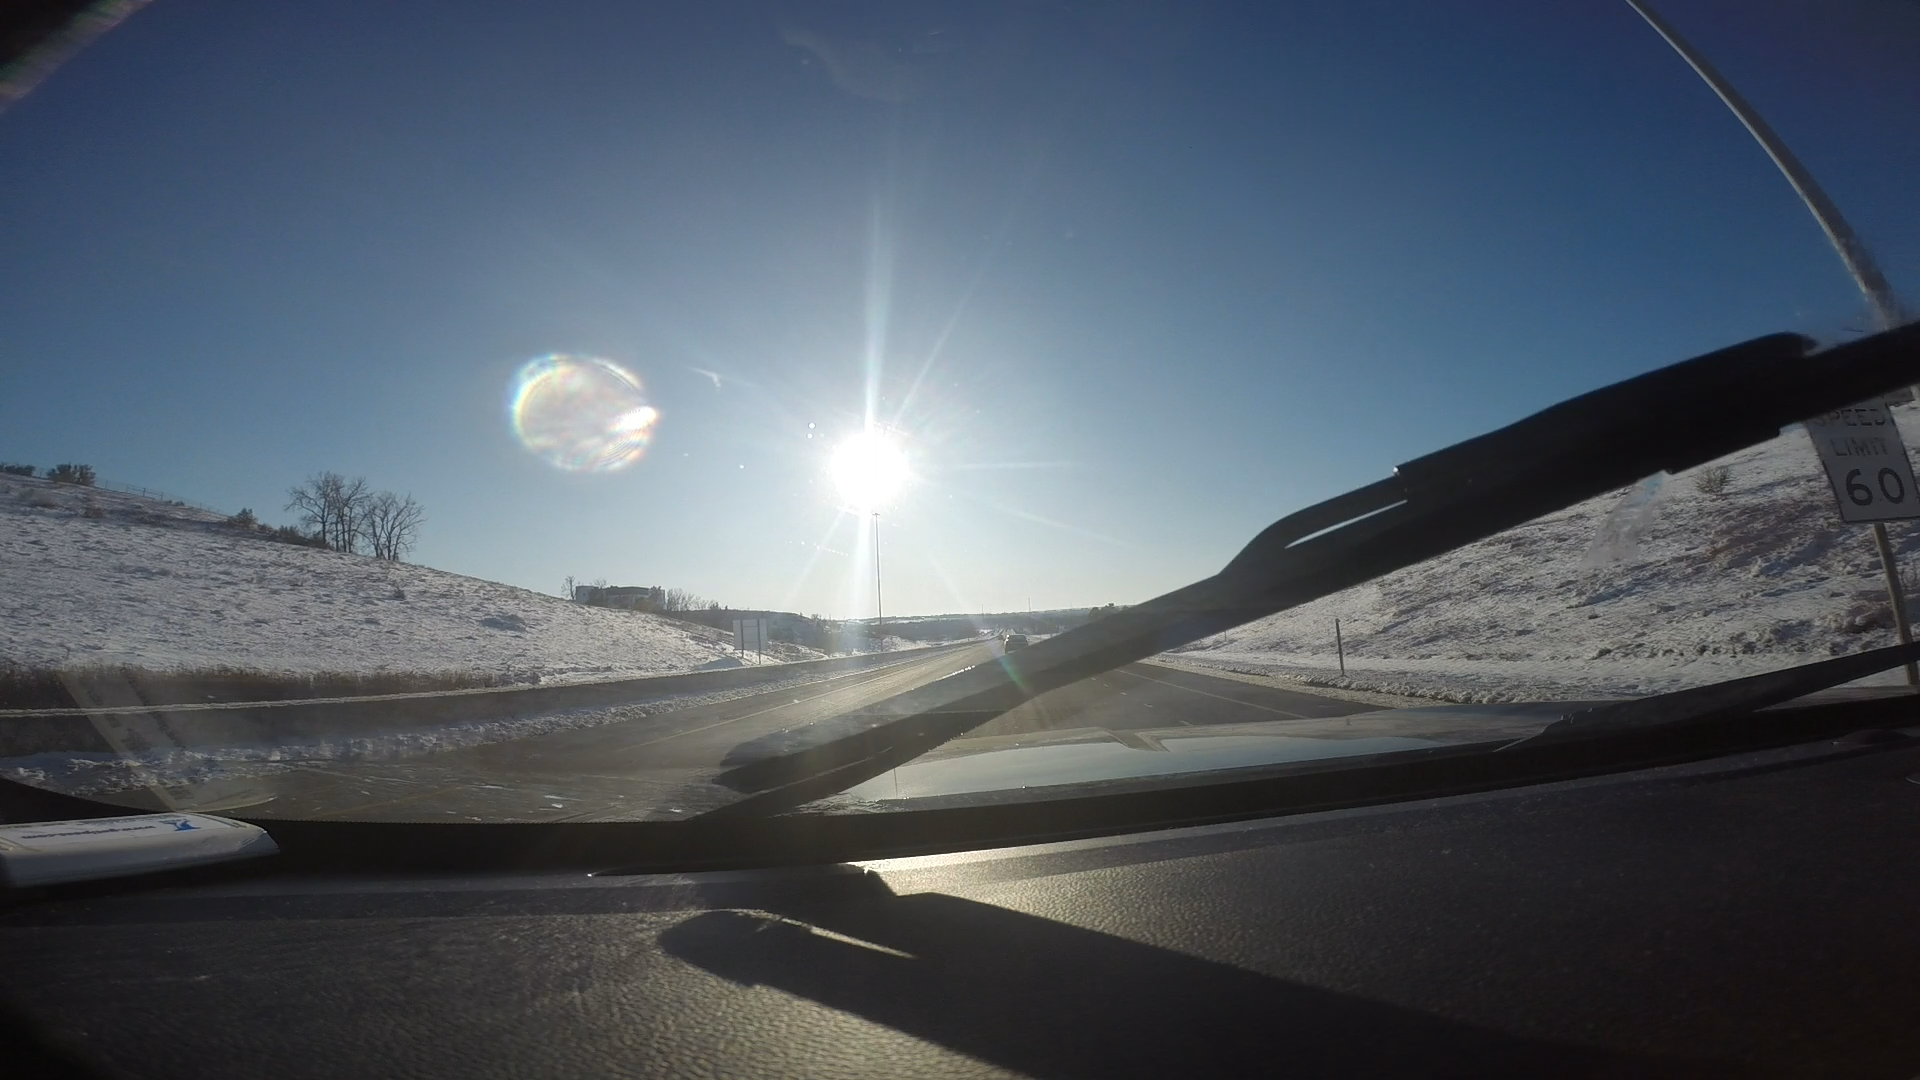
Speed limit sign label: mph60